Pietro Marone

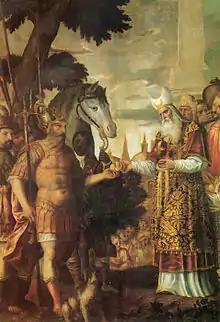
Pietro Marone, "The Meeting of Abraham with Melchizedek ", Church of San Lorenzo, Brescia, Italy

Pietro Marone (late 16th century) was an Italian painter of the late-Renaissance periods, mainly active in Brescia and Mantua.